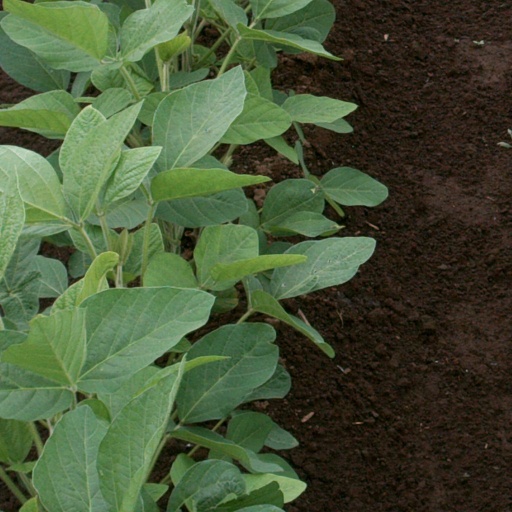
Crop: soybean